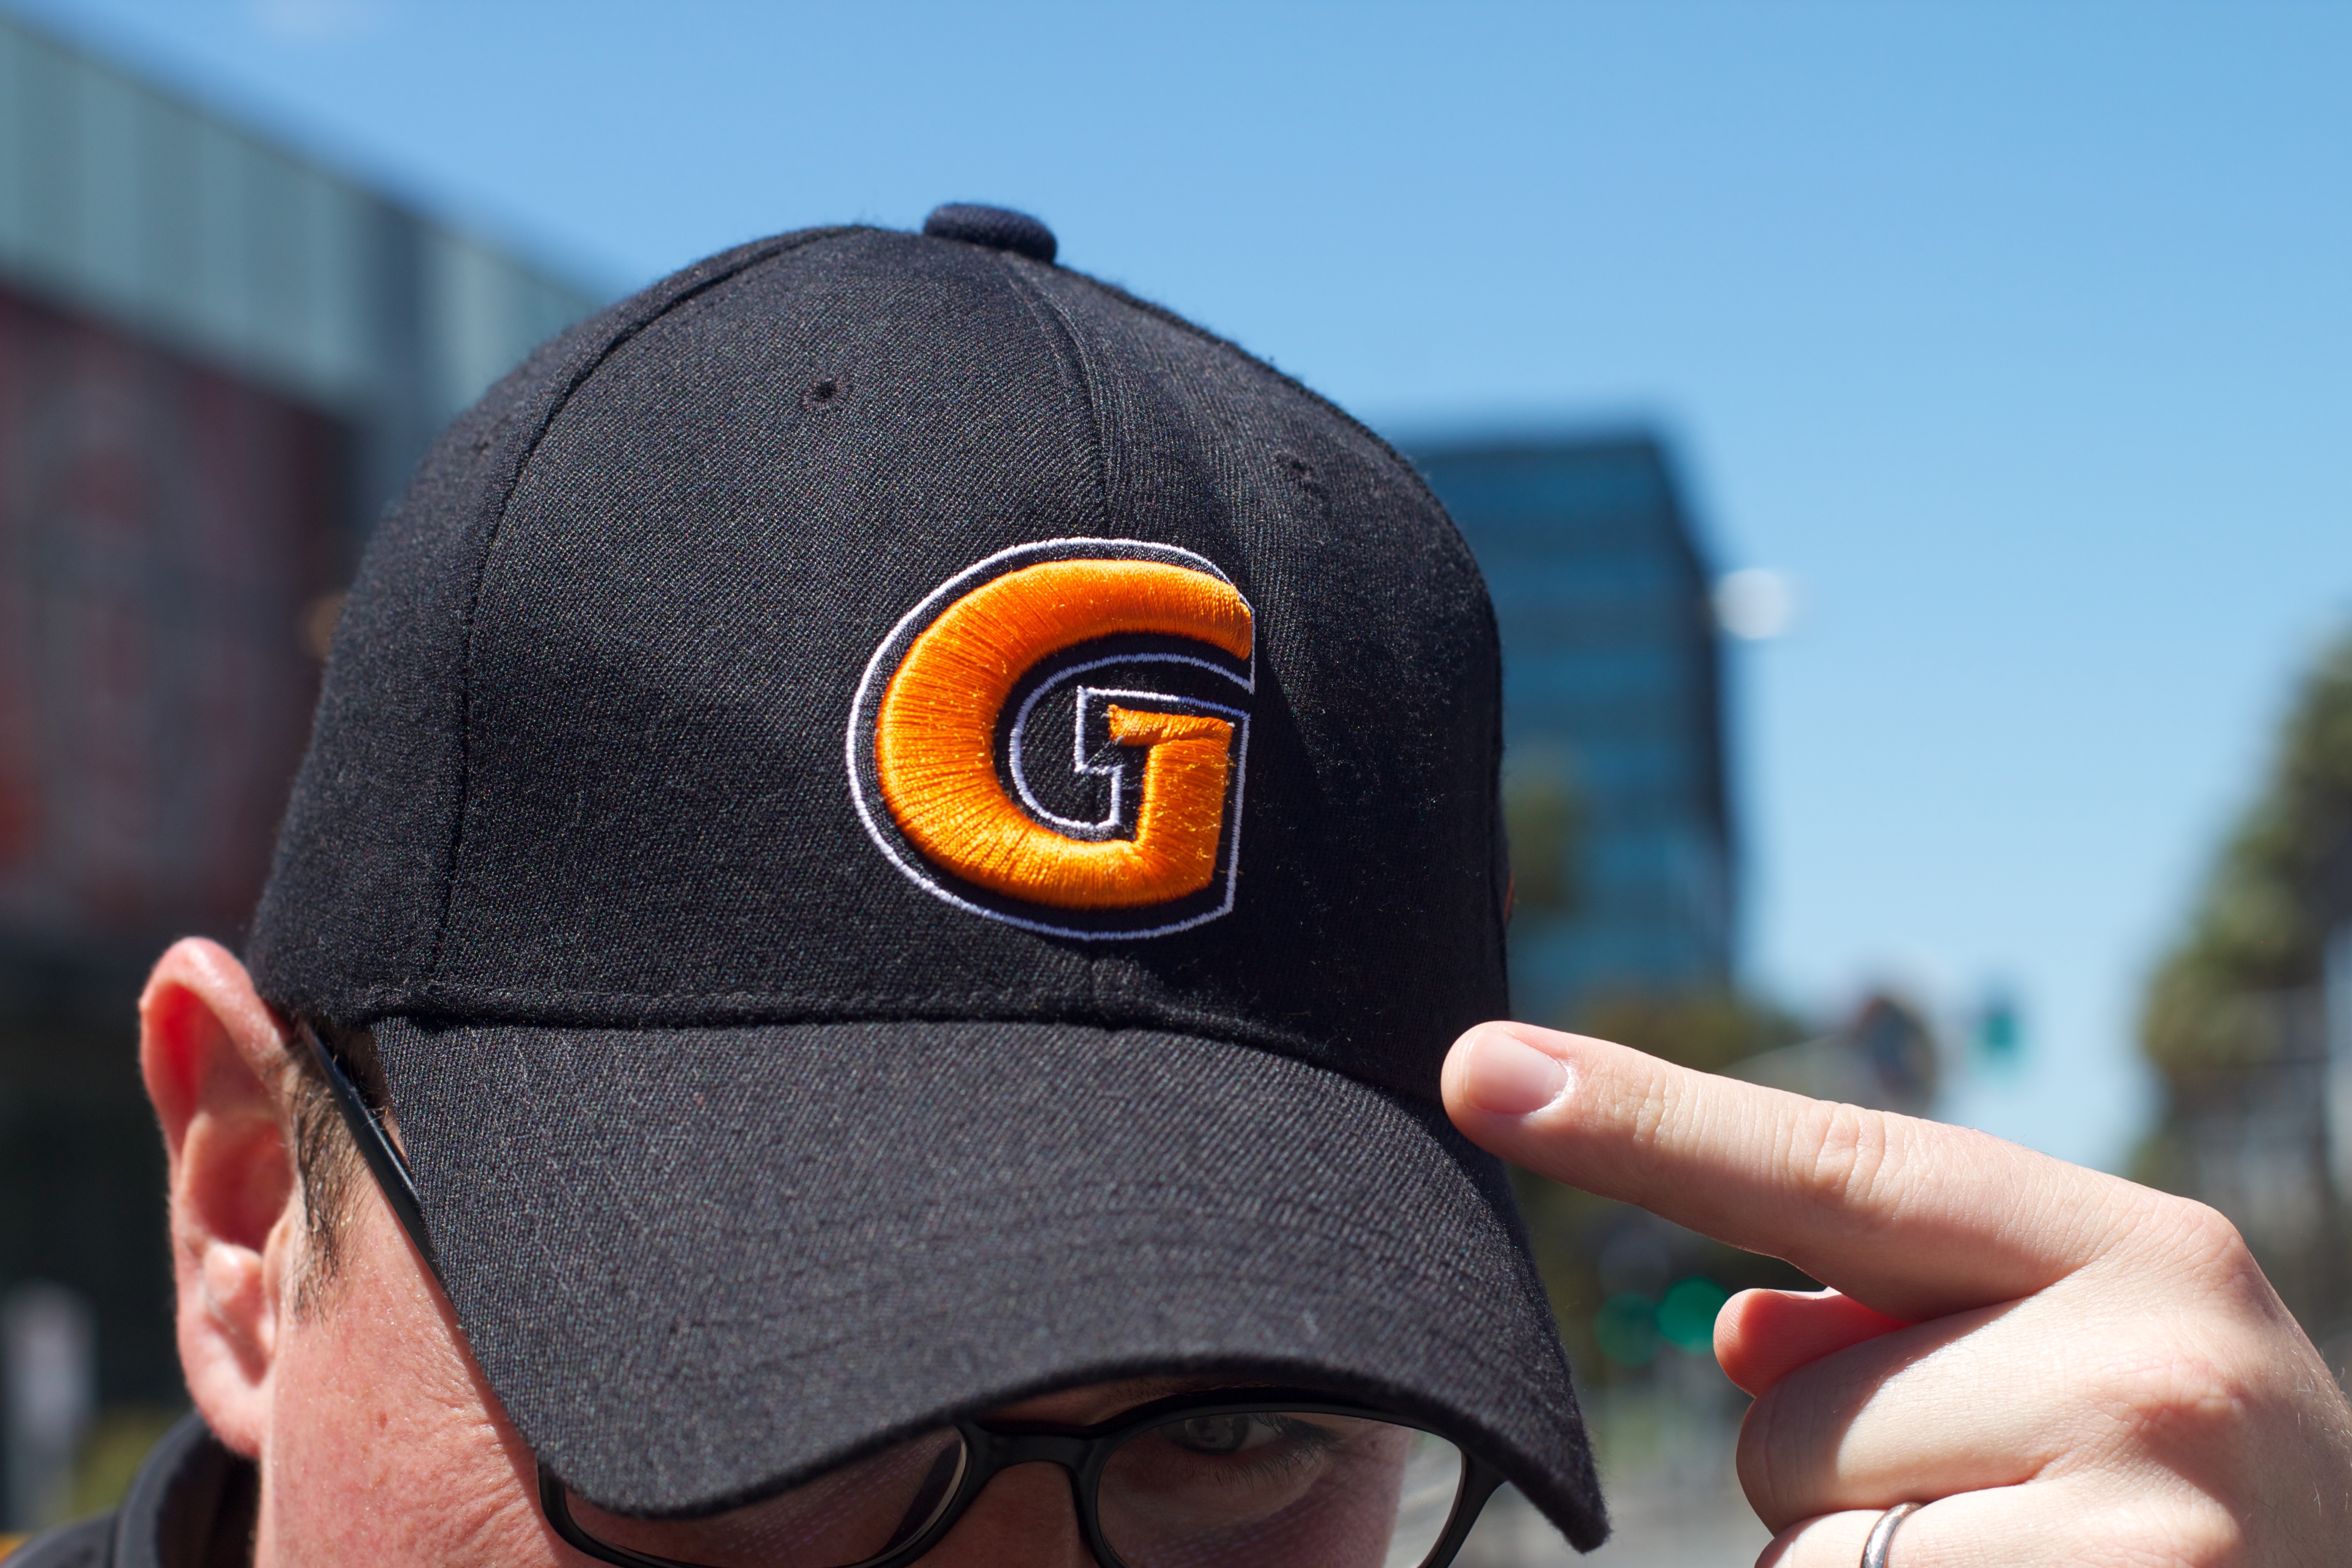
color, blue, clothing, toy, headgear, cap, head, auodyssey